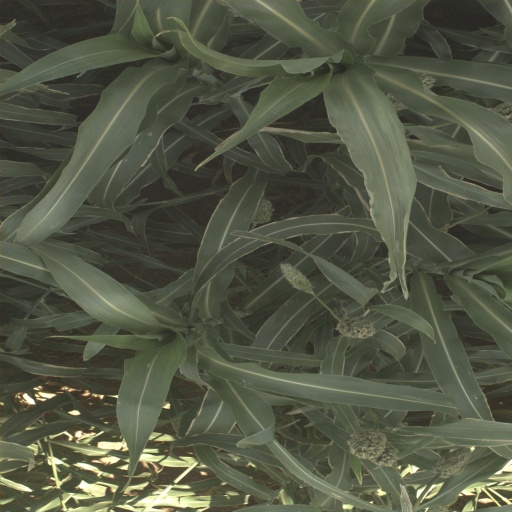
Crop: sorghum